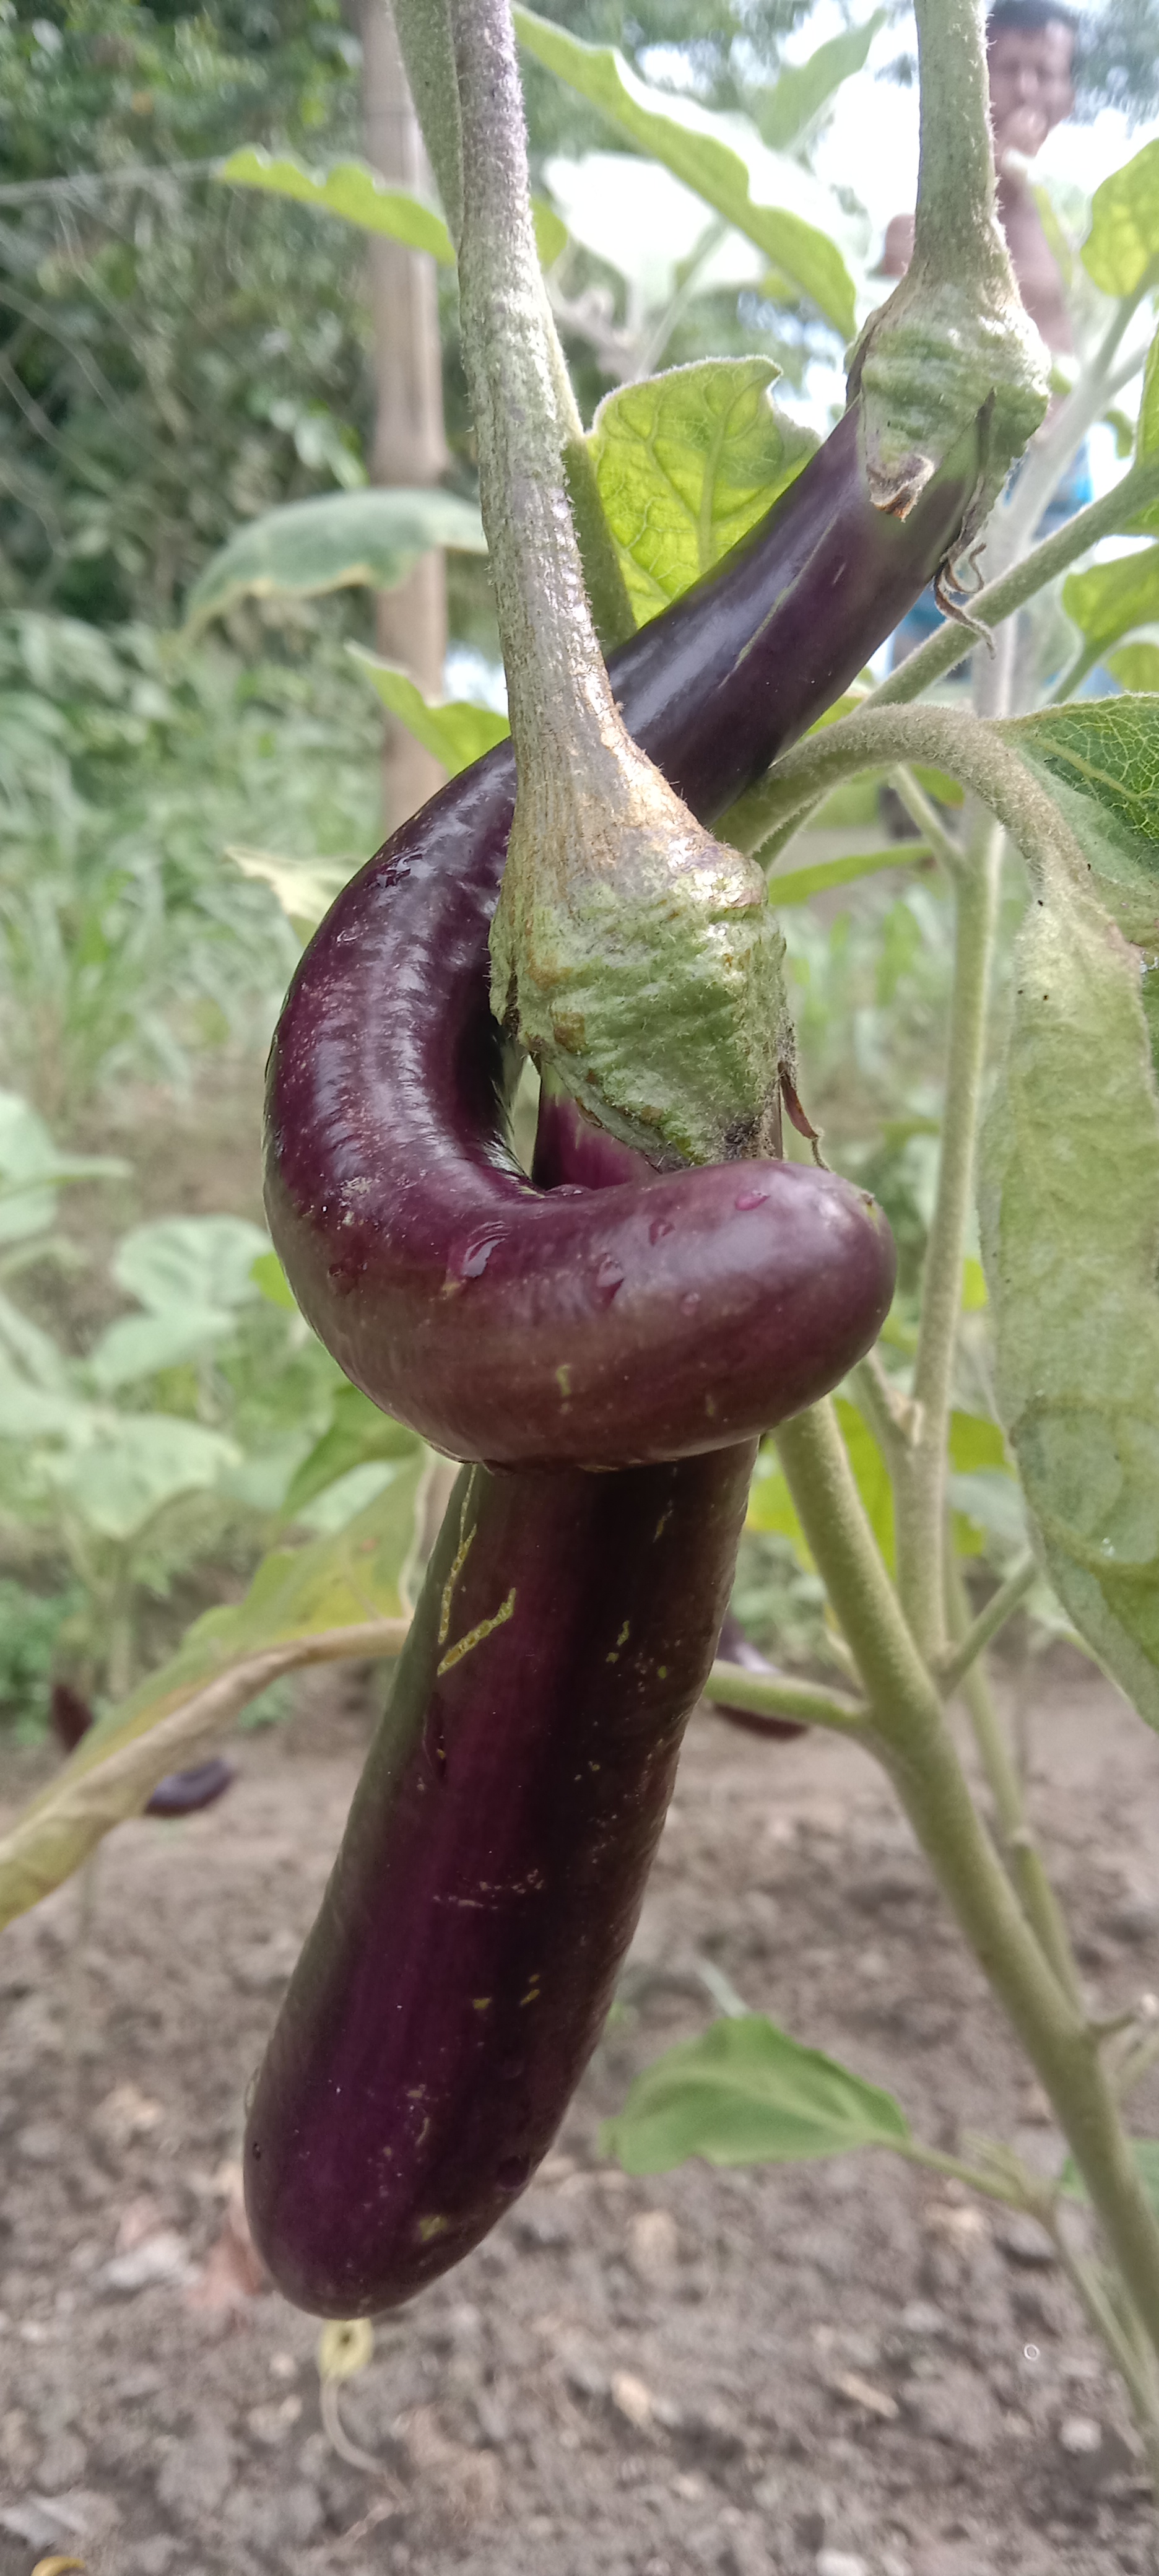
Label: Healty Brinjal